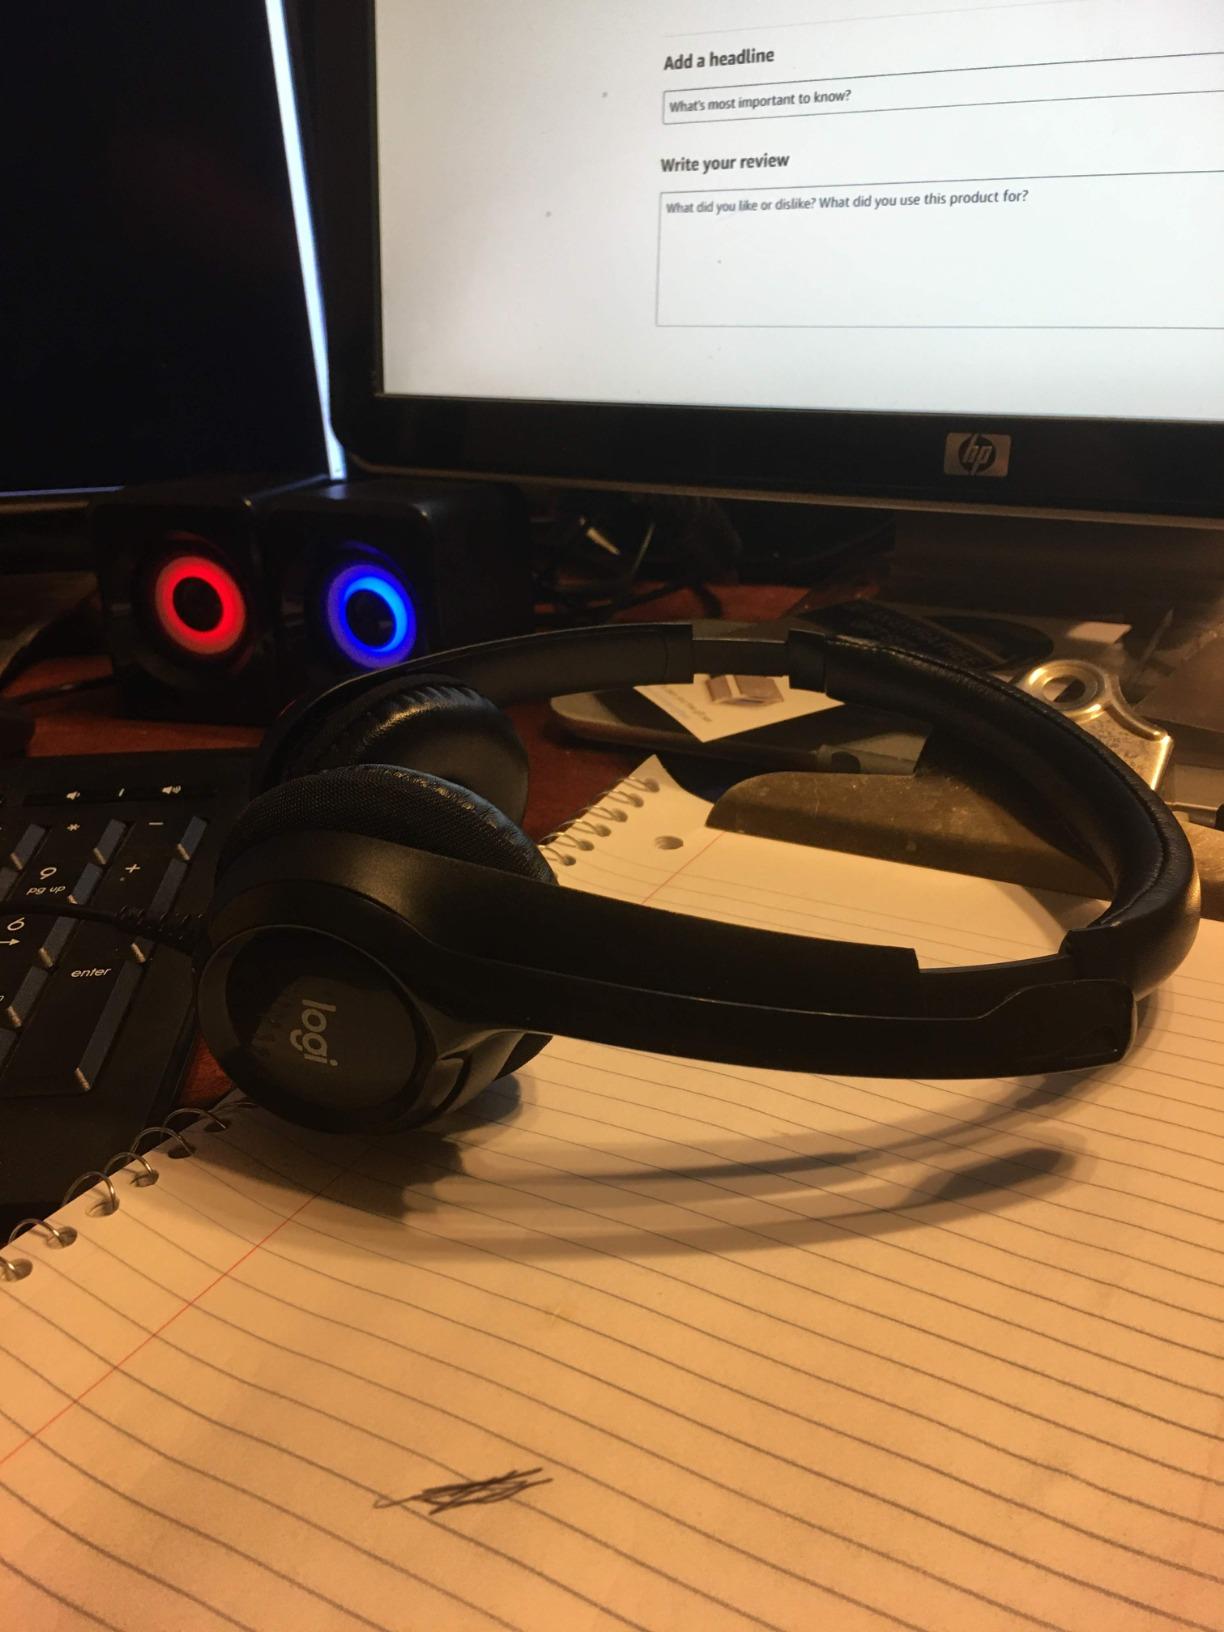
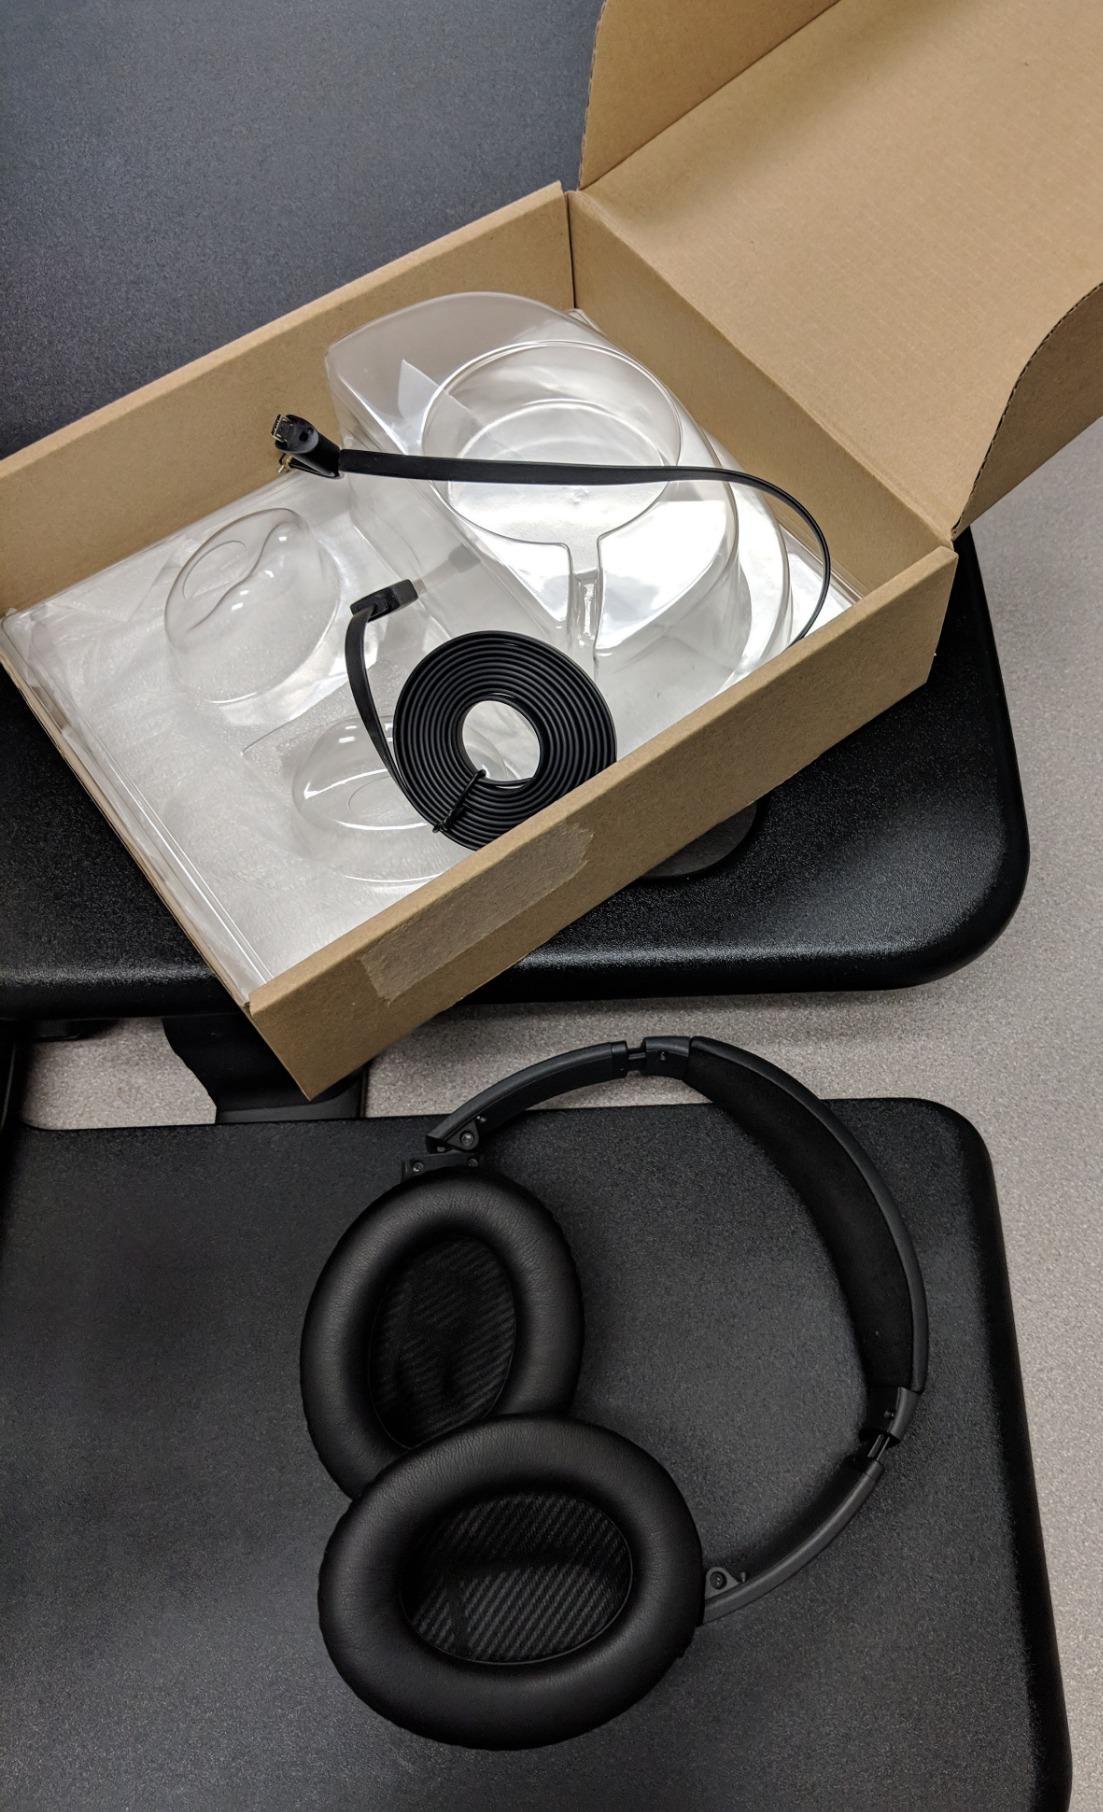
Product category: headphones
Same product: no